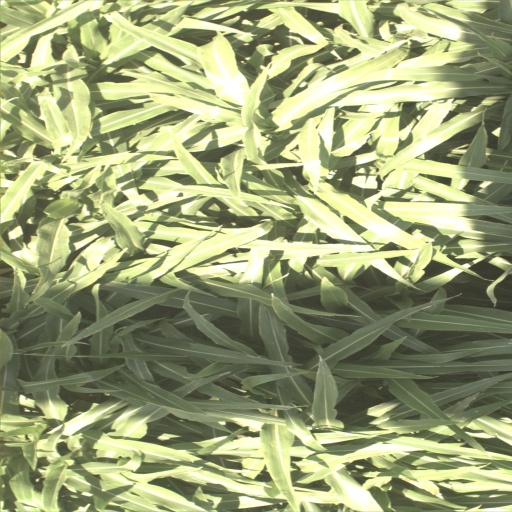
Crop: sorghum